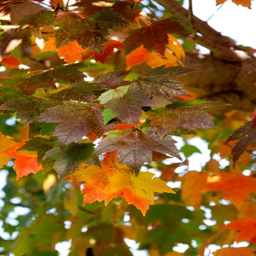
looking for a tree to provide some curb appeal ? get inspired with these choices .